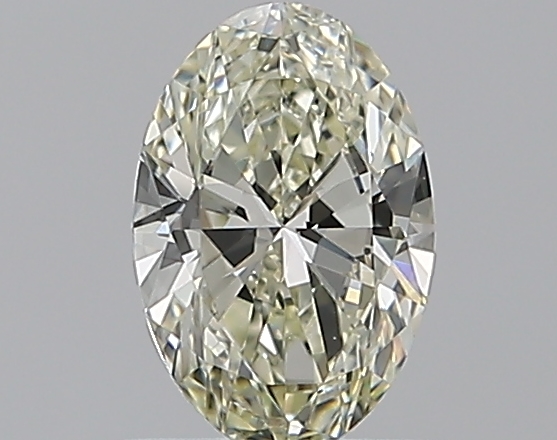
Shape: oval
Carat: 0.61
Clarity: VVS2
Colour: L
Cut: EX
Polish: EX
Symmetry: VG
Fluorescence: ST
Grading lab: GIA
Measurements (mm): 7.08 x 4.7 x 2.82